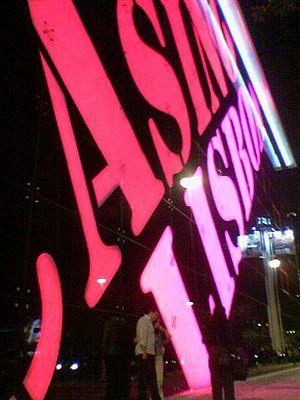
Le Casino Lisboa ou Casino de Lisboa est un casino localisé dans le Parque das Nações dans la ville de Lisbonne au Portugal. Il a été inauguré et ouvert au public le 19 avril de 2006.